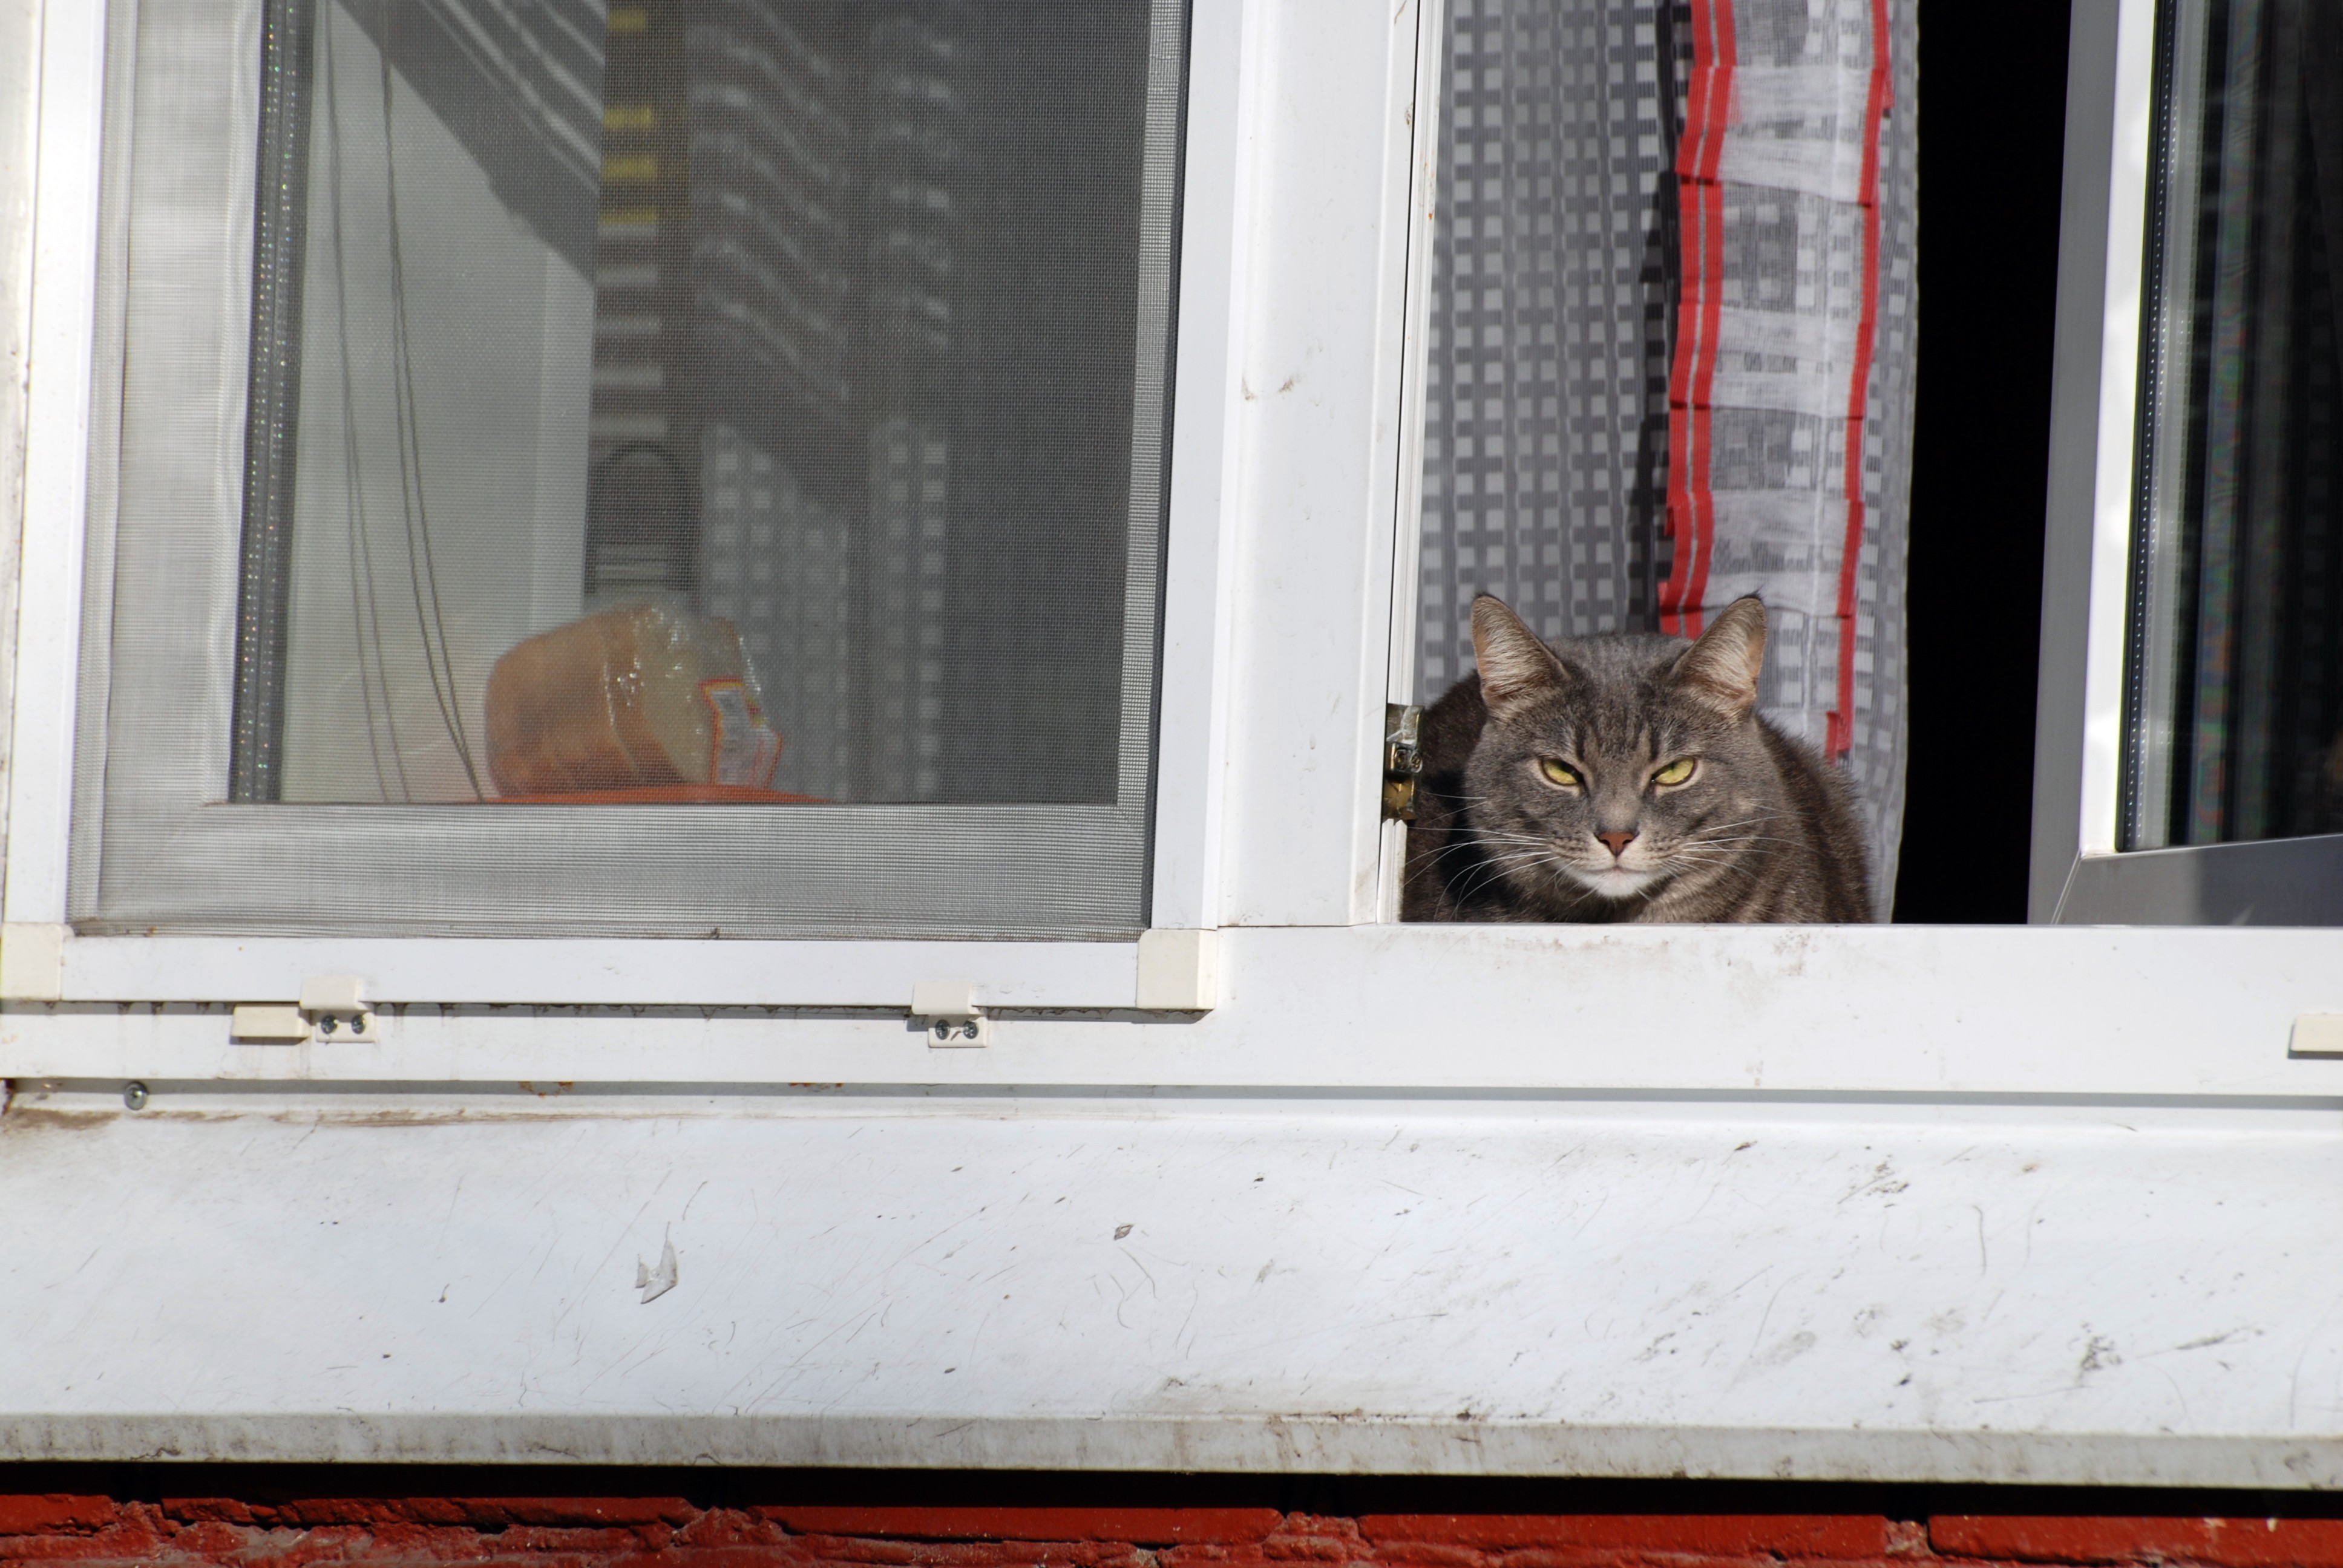
nature, window, city, animal, pet, kitten, cat, feline, mammal, nikon, pets, cats, animals, chat, moscow, gato, russia, d80, chats, moskau, nikond80, moscou, persian, animal shelter, small to medium sized cats, cat like mammal